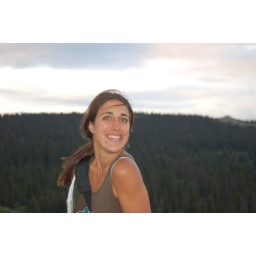
Me in white mountain